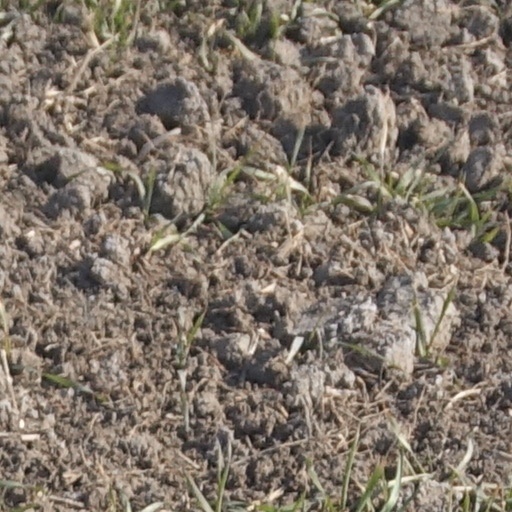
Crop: wheat